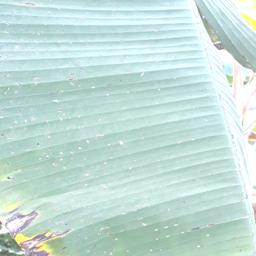
Label: BLACK SIGATOKA